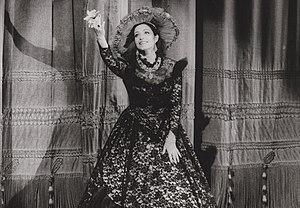
Dans ce film de Claude d'Anna, Françoise Fabian tient le rôle de Renata Strauss, célèbre cantatrice d'opéra. Elle a revêtu ici le costume de Traviata.
Claude d'Anna est un réalisateur, dramaturge et metteur en scène français né le 31 mars 1945 à Tunis.